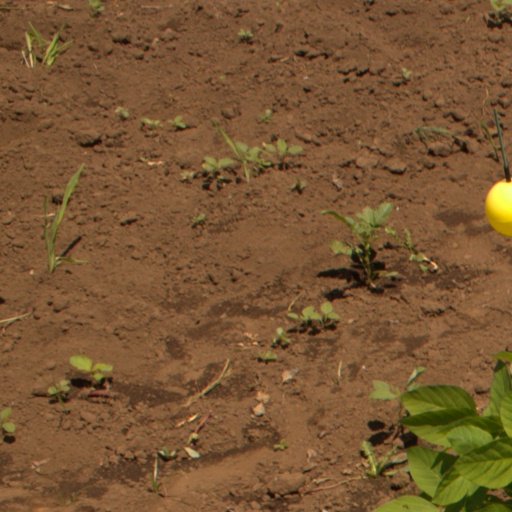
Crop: soybean